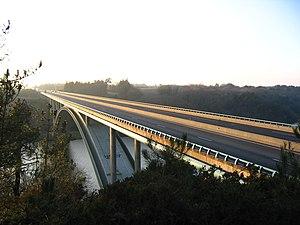
Pont du Morbihan. Prise de vue depuis Bourrigan en Nivillac.
La route européenne 60 est un itinéraire du réseau routier européen reliant Brest à Irkeshtam à la frontière chinoise en passant par Nantes, Besançon, Zurich, Feldkirch, Rosenheim, Vienne, Budapest, Bucarest, Tbilissi, Bakou, Achgabat, Boukhara, Douchanbé et Sary-Tash. Cet itinéraire traverse 12 pays, la France, la Suisse, l'Autriche, l'Allemagne, la Hongrie, la Roumanie, la Géorgie, l'Azerbaïdjan, le Turkménistan, l'Ouzbékistan, le Tadjikistan et le Kirghizistan. Il s'agit du deuxième plus long itinéraire européen.
Le pont du Morbihan est un pont en arc enjambant la Vilaine entre les communes de Nivillac et Marzan proches de La Roche-Bernard. Sa longueur totale est de 376 mètres dont 201 mètres de portée pour l'arc.